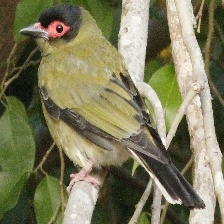
Species: AUSTRALASIAN FIGBIRD
Scientific name: SPHECOTHERES VIEILLOTI